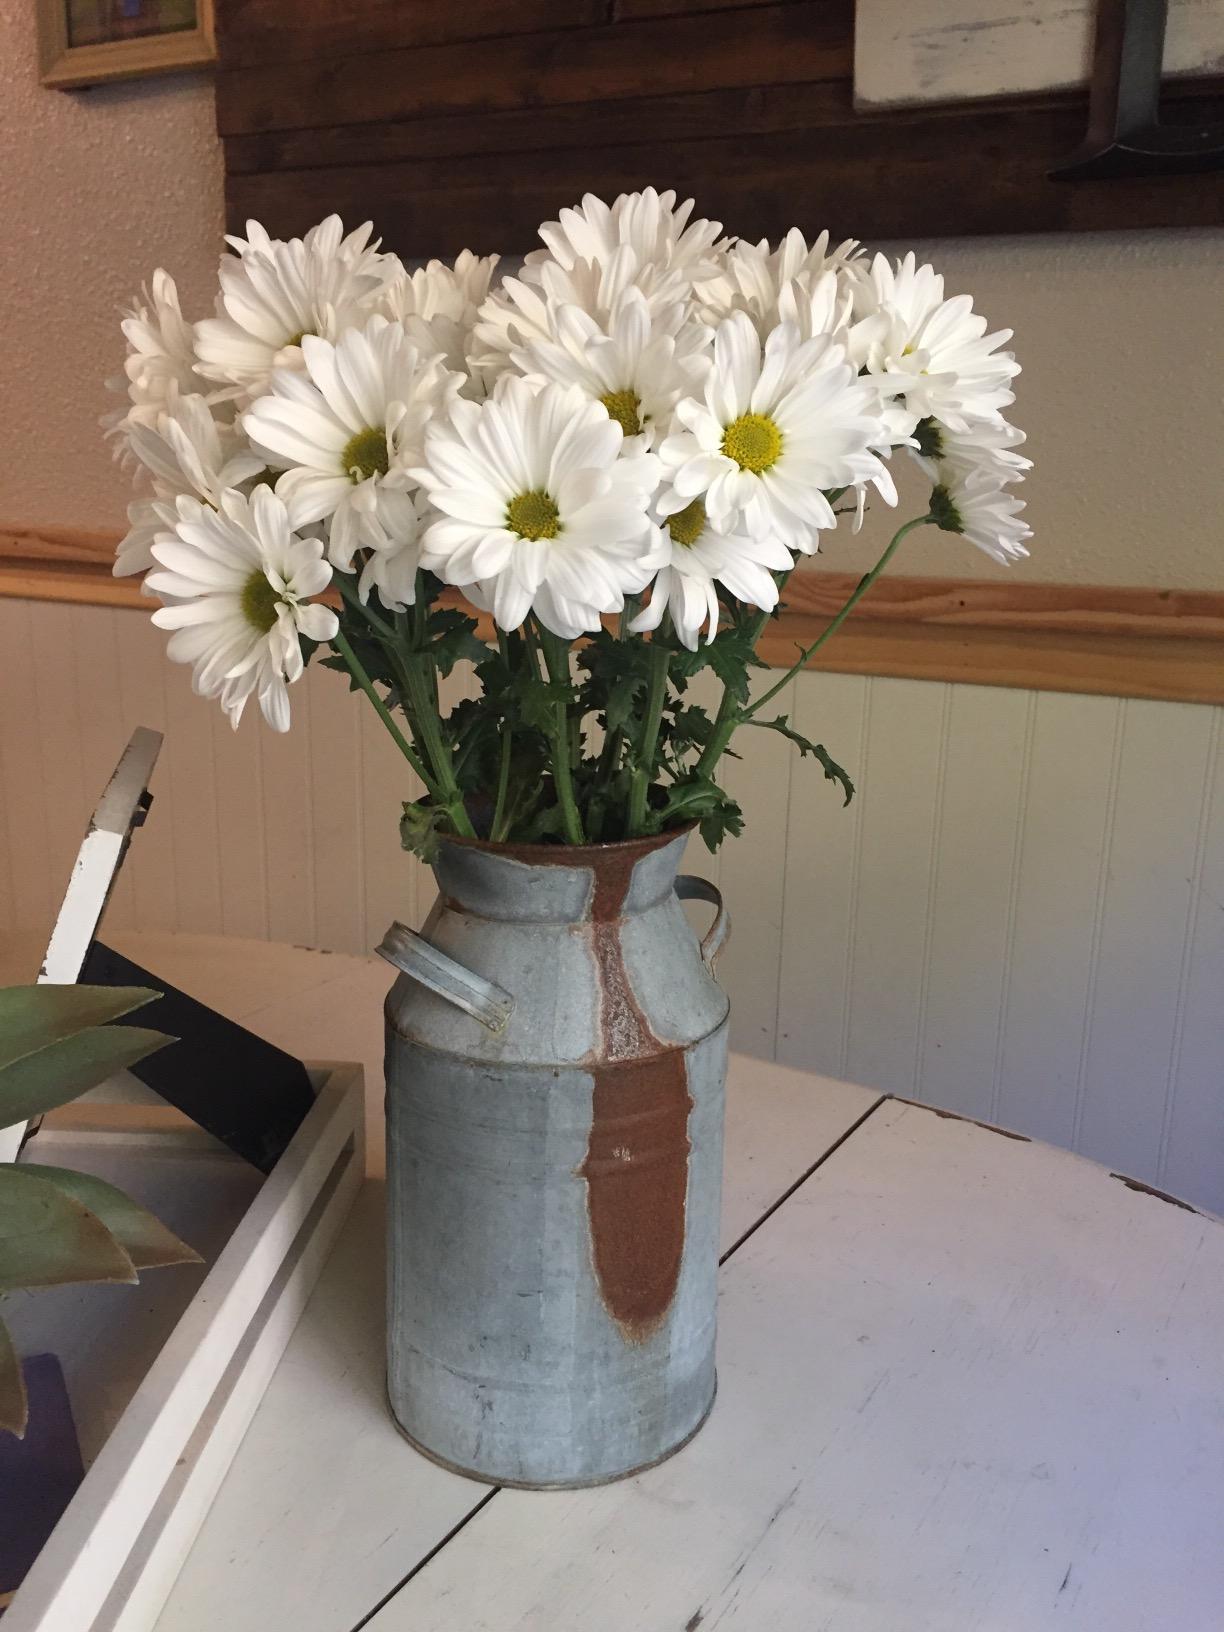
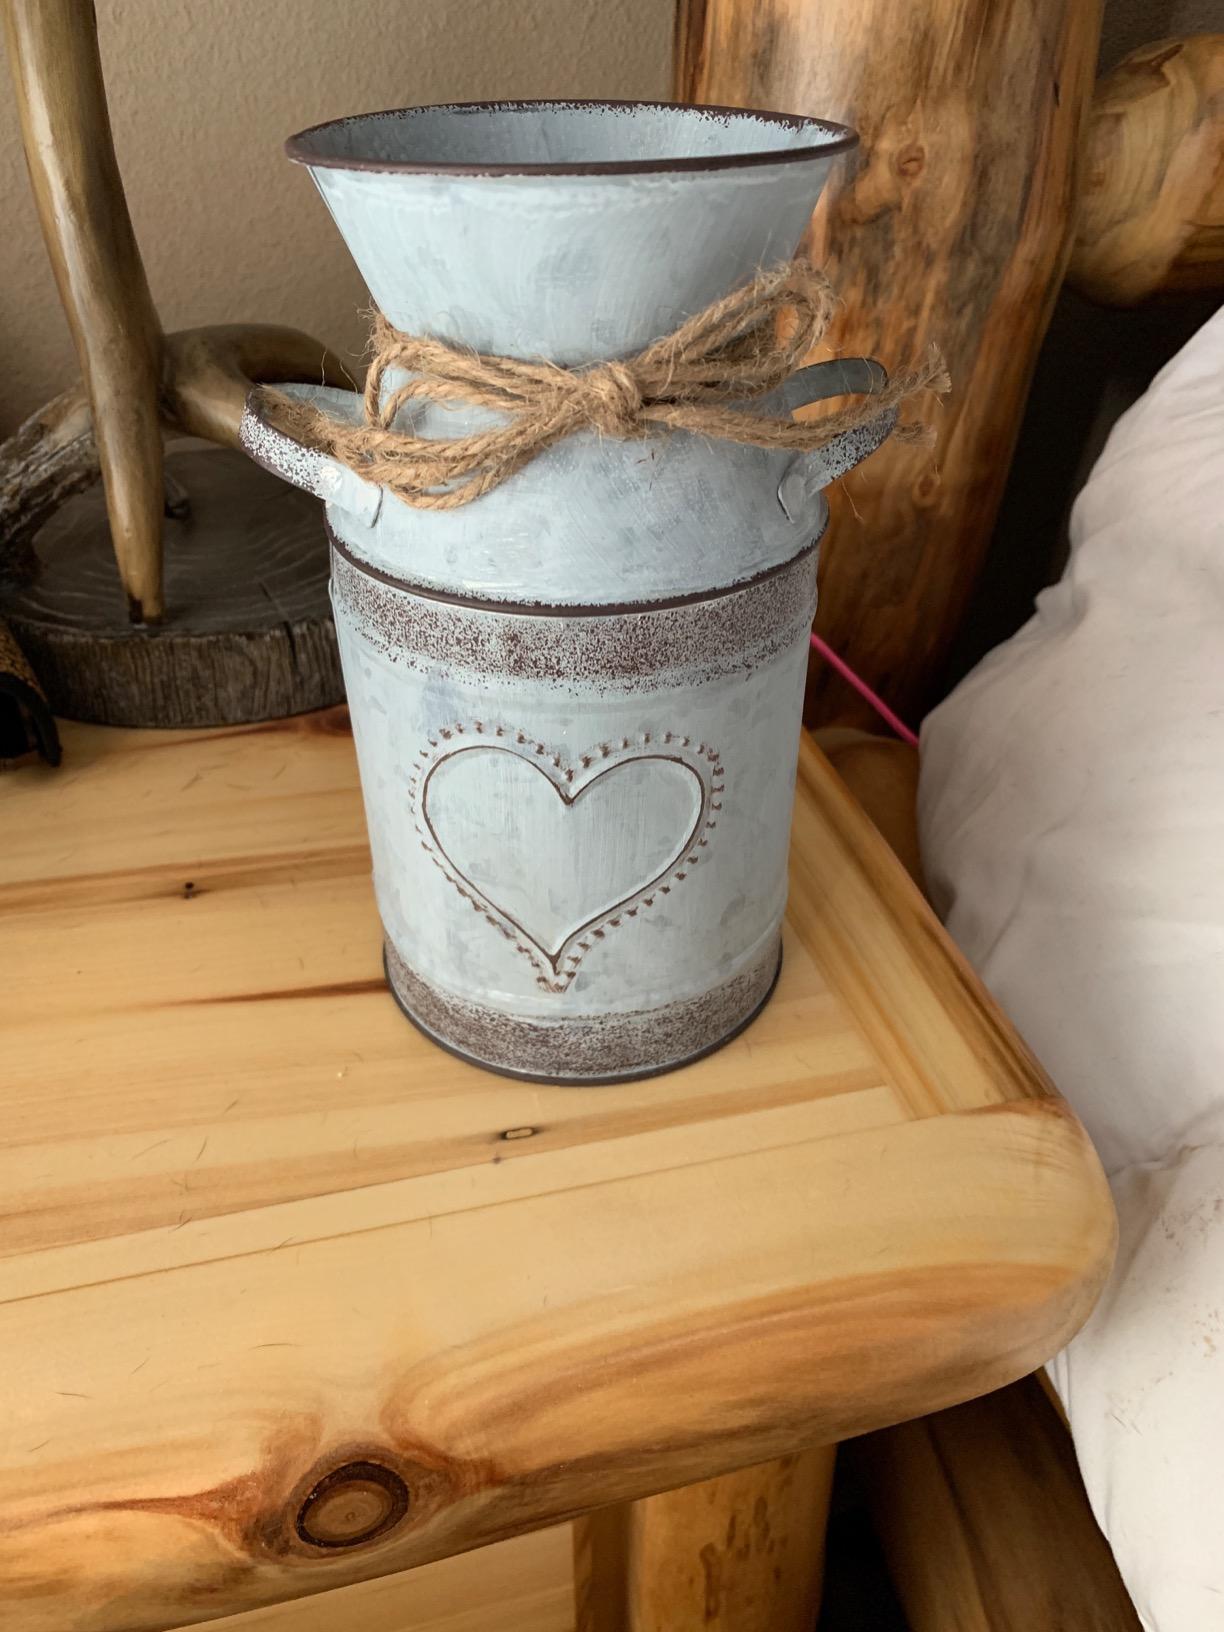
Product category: vase
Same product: no